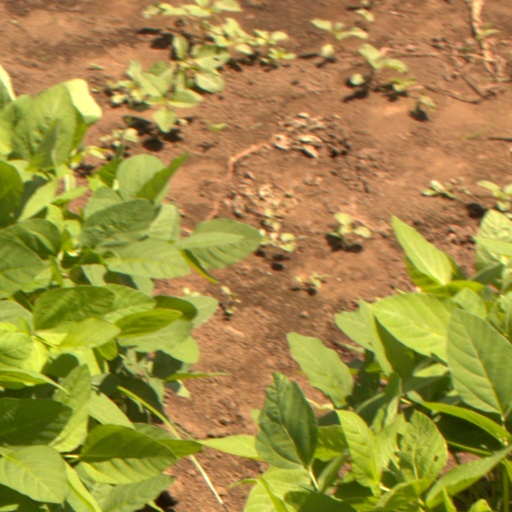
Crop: soybean